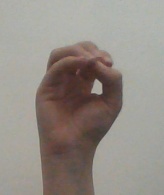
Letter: ha